Natasha Falle

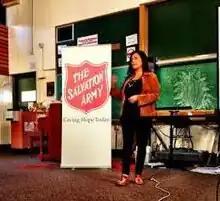
Natasha Falle speaking at an event hosted by The Salvation Army

Natasha Falle (born 1973) is a Canadian professor at Humber College in Toronto, Ontario, Canada, who was forcibly prostituted from the ages of 15 to 27 and now opposes prostitution in Canada. Falle grew up in a middle-class home and, when her parents divorced, her new single-parent home became unsafe, and Falle ran away from home. At the age of 15, Falle became involved in the sex industry in Calgary, Alberta.